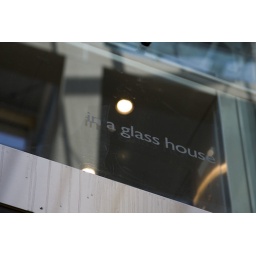
in a glass house